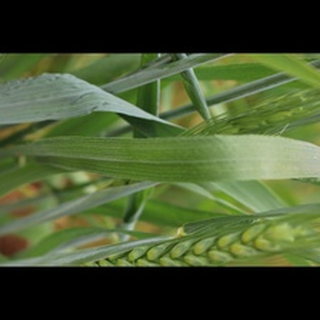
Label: healthy_wheat